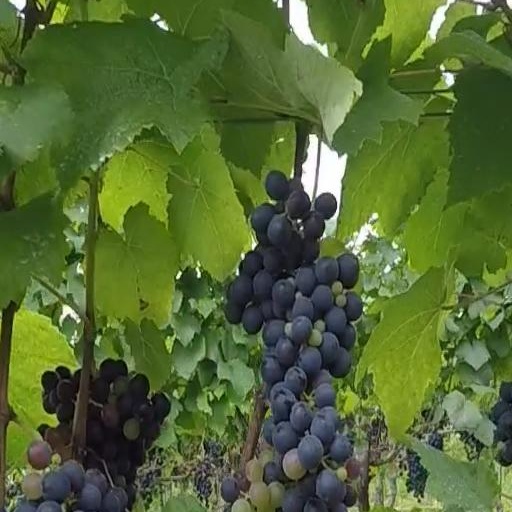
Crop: grape